Which point is corresponding to the reference point?
Reference image:
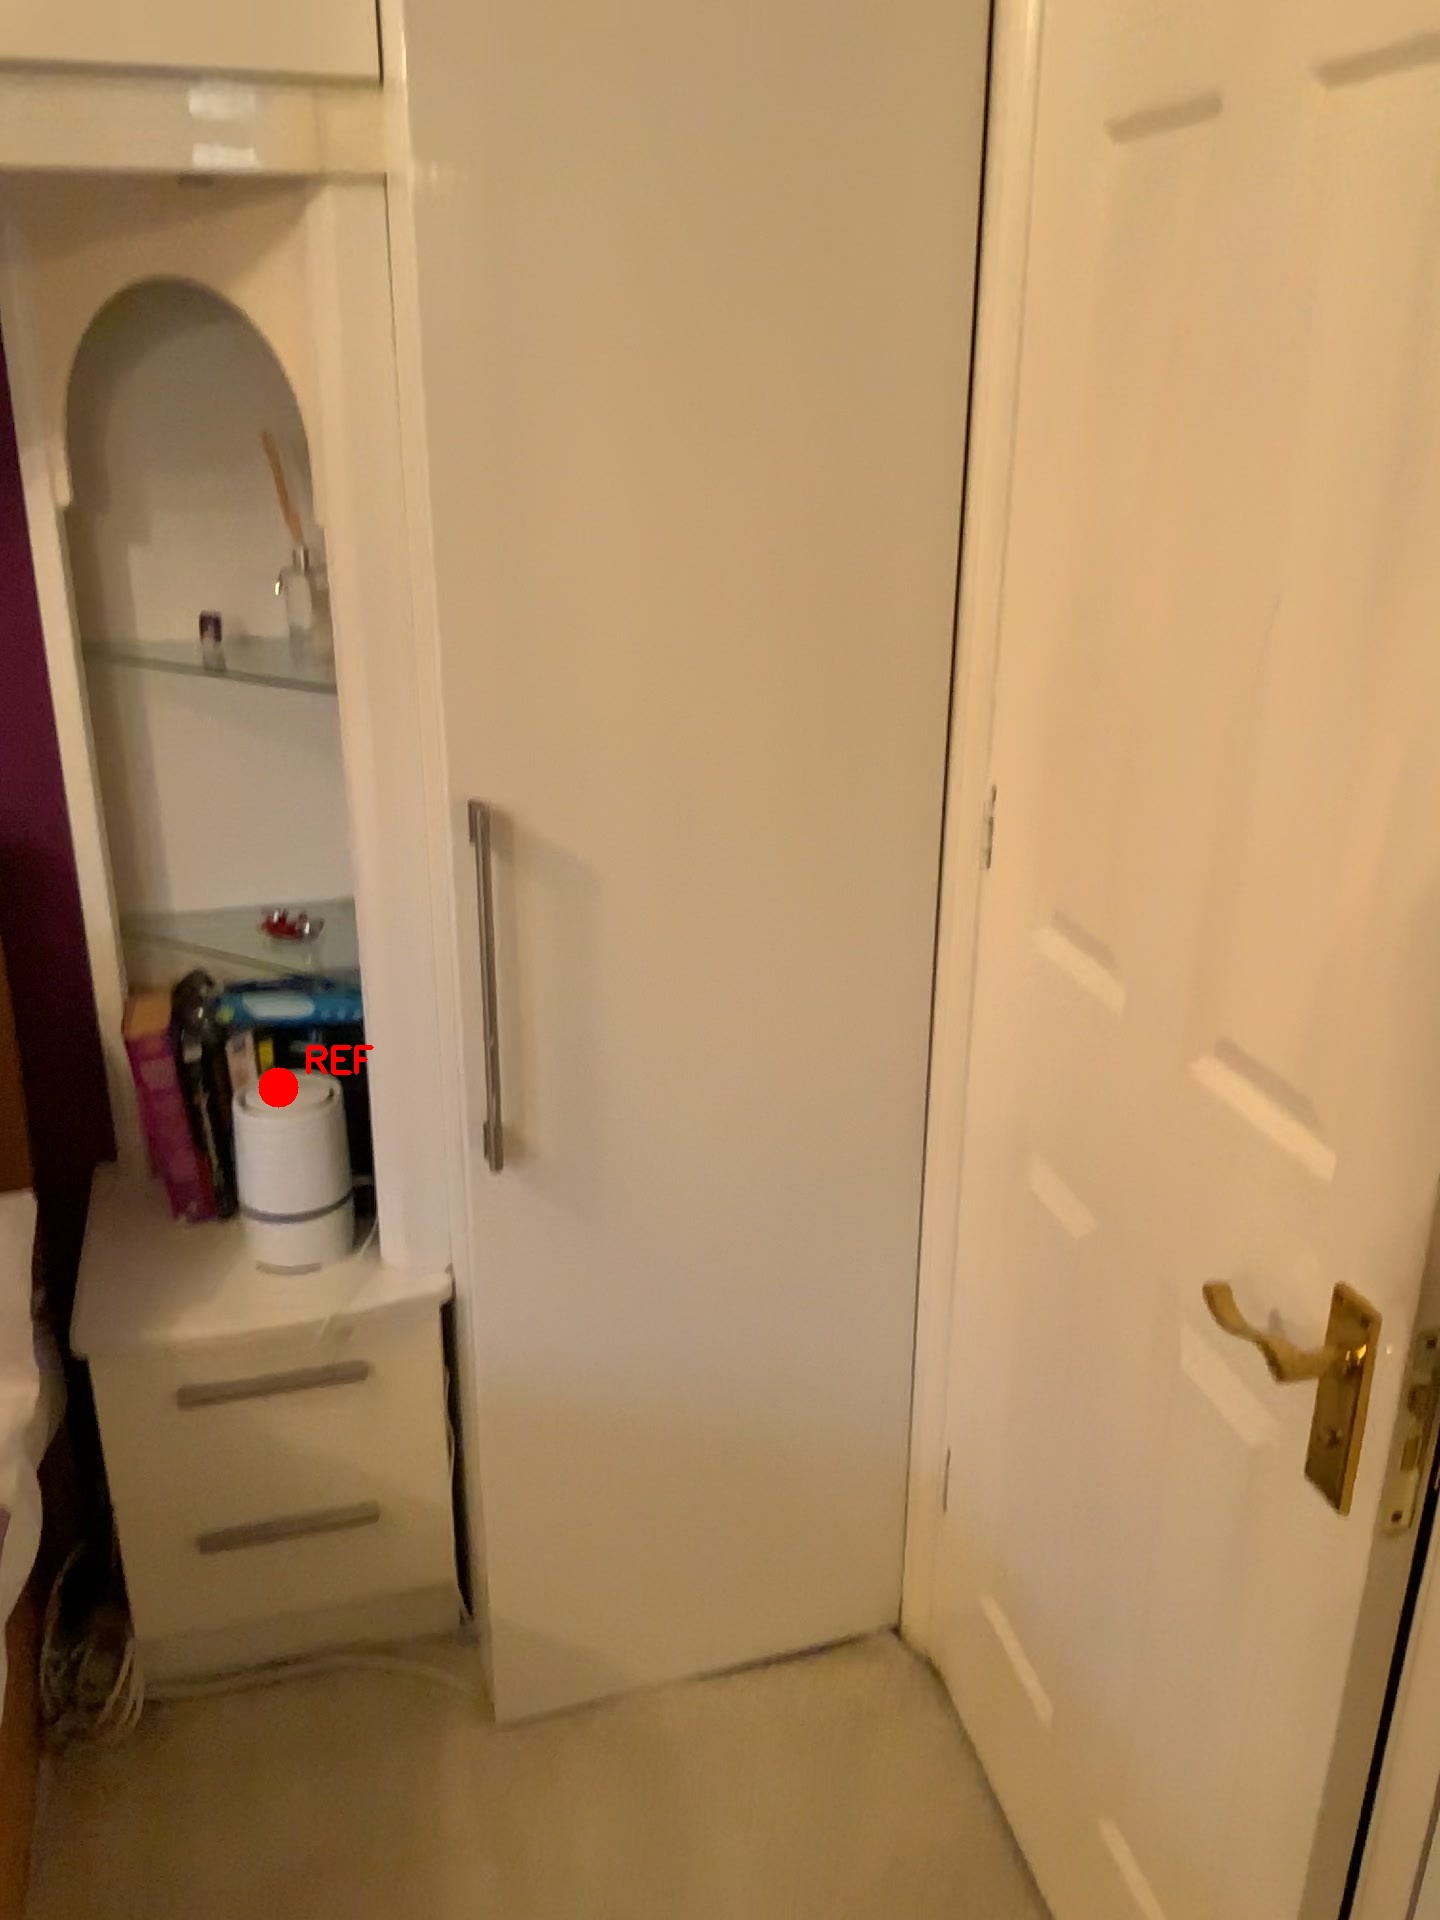
Option image:
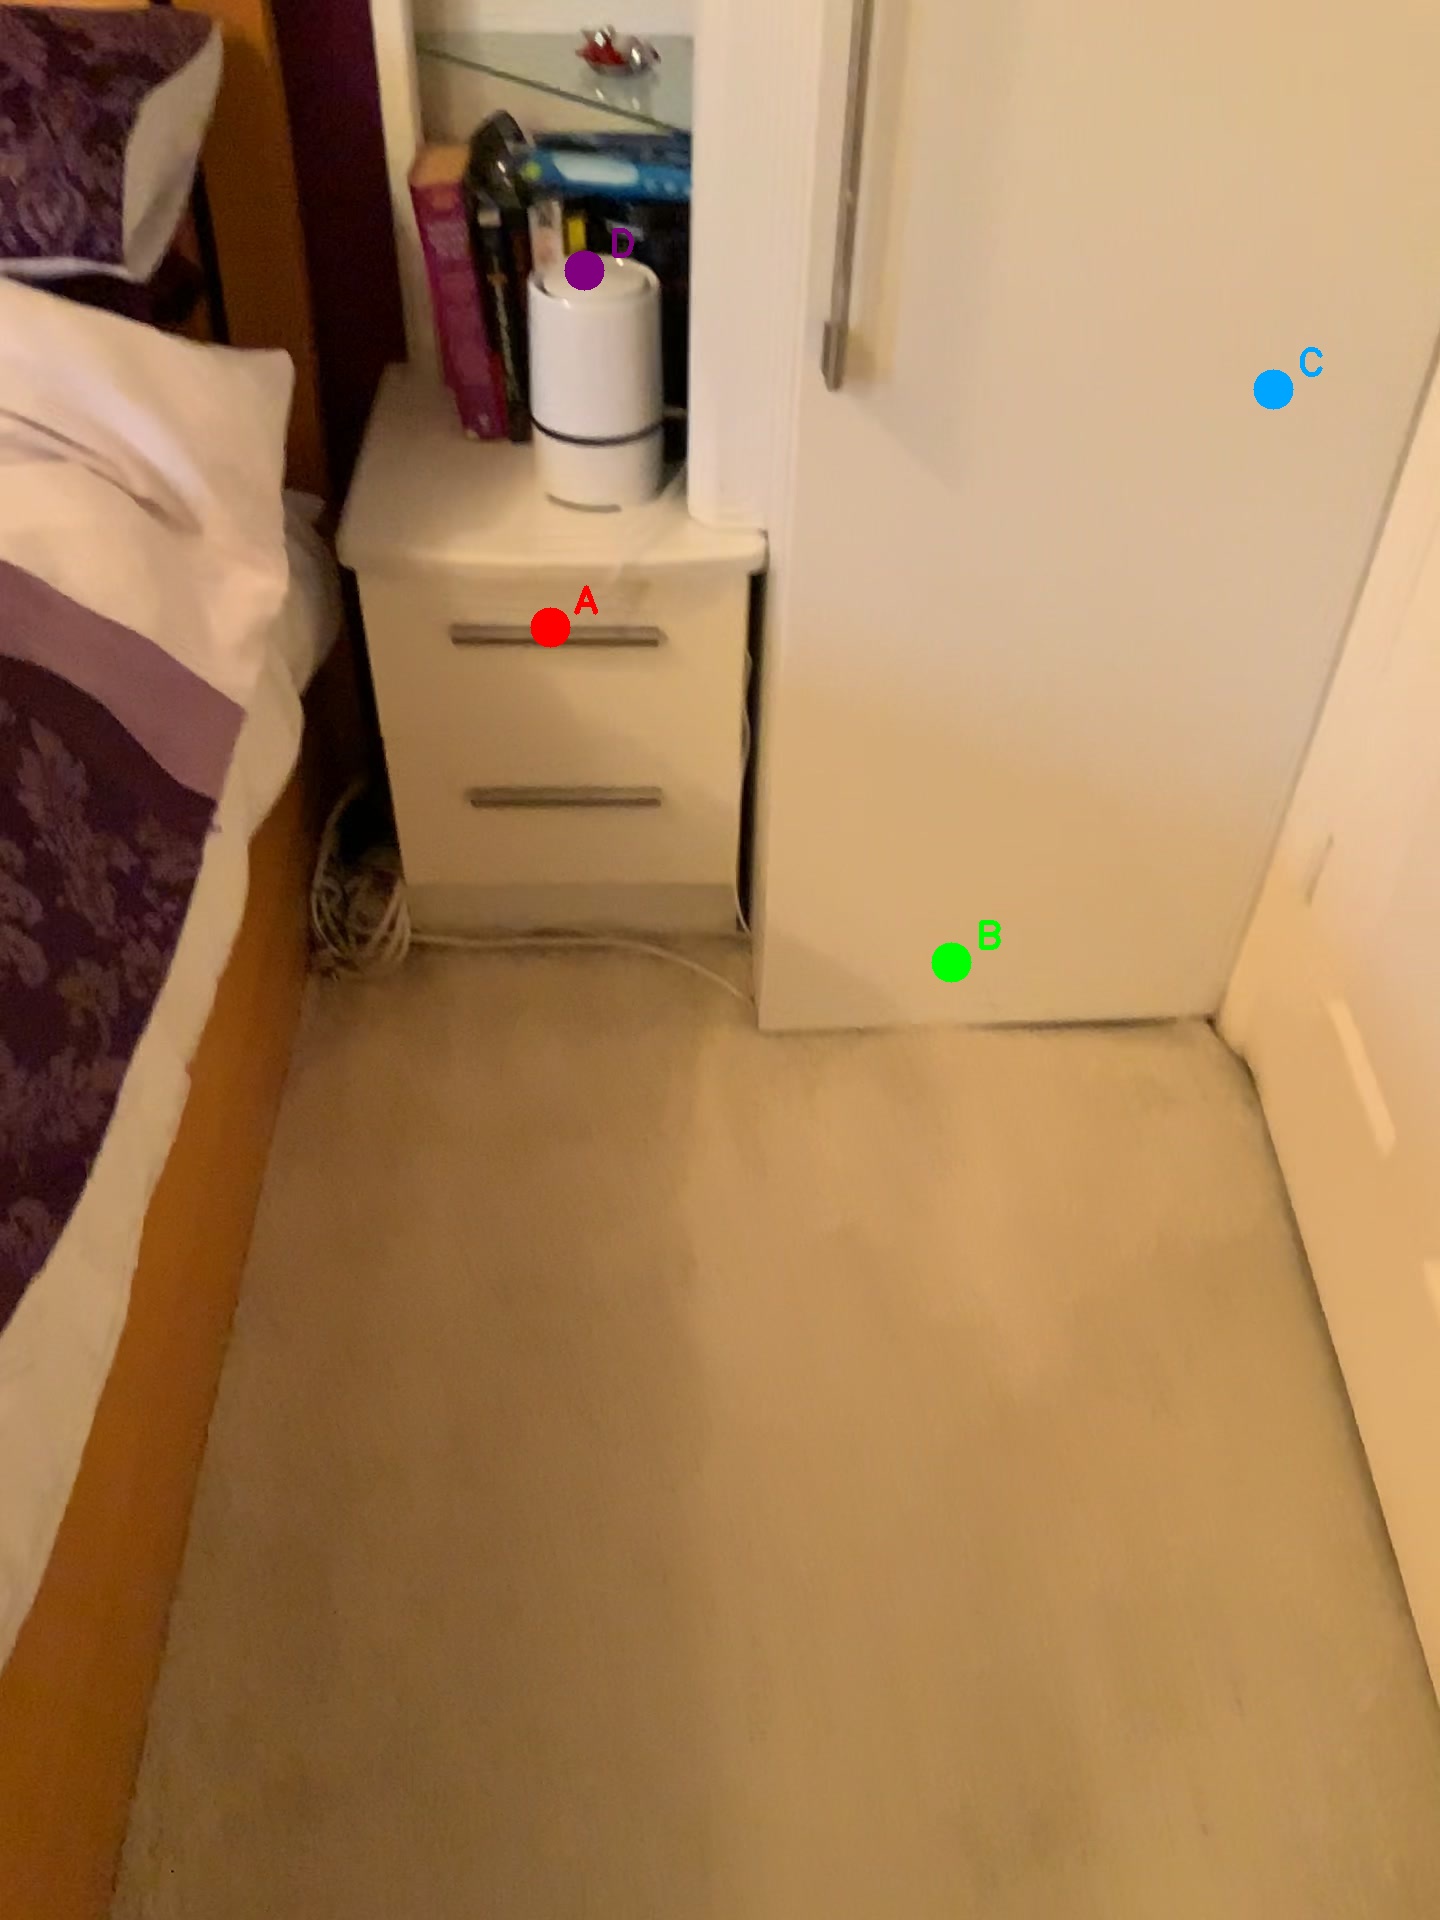
Choices:
Point A
Point B
Point C
Point D
Answer: (D)